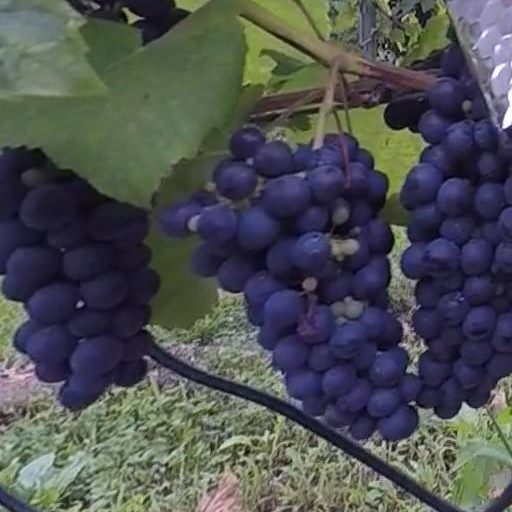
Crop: grape